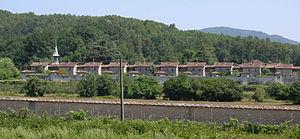
La chartreuse de Farneta est un monastère de moines ermites chartreux sis à Lucques en Toscane. Datant du XIVe siècle, les bâtiments furent agrandis pour accueillir au XXe siècle les moines de la Grande Chartreuse chassés de leur monastère en 1903.